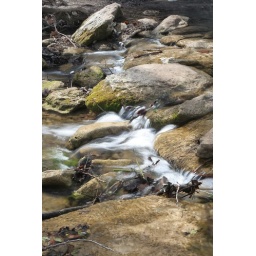
Slow water over rocks